2021 Czech parliamentary election

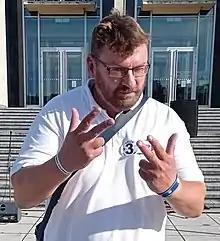
Lubomír Volný campaigning in Brno.

The Czech Social Democratic Party (ČSSD) launched its campaign on 29 March 2021 with the slogan "We know what to do after Covid." The campaign focused on the solution of the COVID-19 crisis, opposition to privatization of hospitals, support for "Kurzarbeit", and shorter working hours. The party also promised to increase taxes for banks and large companies.